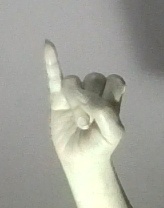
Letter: meem